Webcam

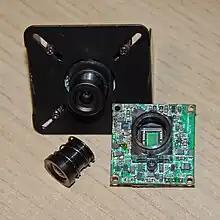
S-mount lens, designed to attach to the webcam's PCB

Various lenses are available, the most common in consumer-grade webcams being a plastic lens that can be manually moved in and out to focus the camera. Fixed-focus lenses, which have no provision for adjustment, are also available. As a camera system's depth of field is greater for small image formats and is greater for lenses with a large f-number (small aperture), the systems used in webcams have a sufficiently large depth of field that the use of a fixed-focus lens does not impact image sharpness to a great extent.